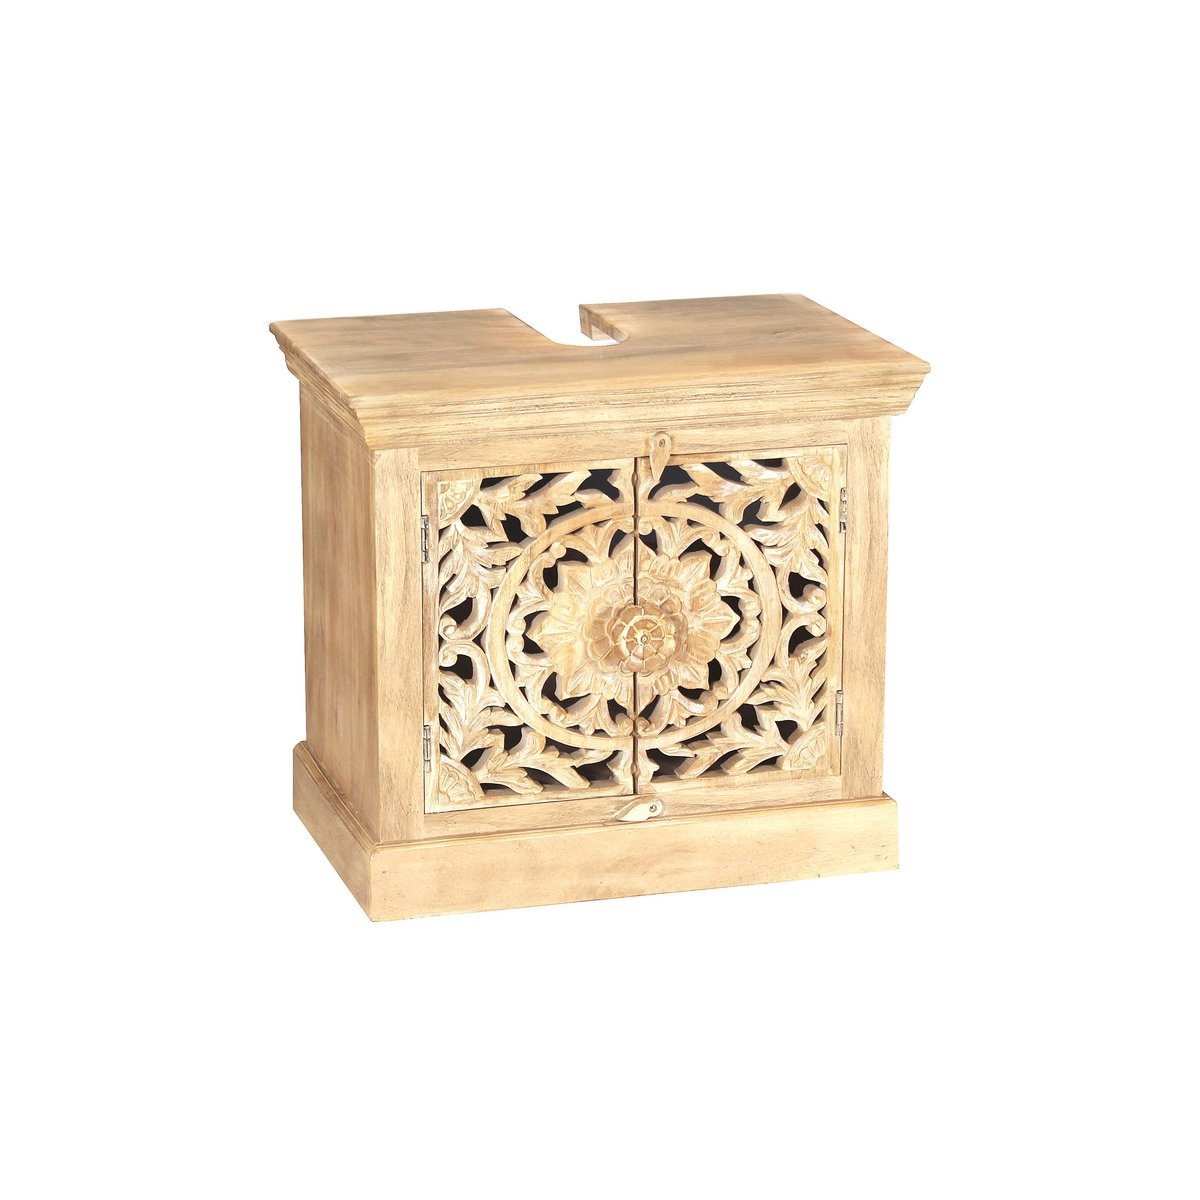
Unterschrank
Holen Sie sich einen Hauch von Exotik in Ihr Badezimmer. Dieser Unterschrank überzeugt mit Charakter und Einzigartigkeit. Angefertigt aus Mangoholz in einem warmen Naturton und mit aufwändigen Schnitzereien verziert, lädt der Stil zum Träumen ein. Die Deckplatte wurde mit der nötigen Aussparung für den Abfluss des Waschbeckens versehen. Im Inneren des Beckenschranks findet sich hinter den 2 Türen genügend Stauraum für Badreiniger, Putzutensilien, WC-Reiniger usw. mit Siphonausschnitt 16x6,5 cm, Schnitzereien an der Front
Brand: SIT Möbel Im- und Export
Category: Furniture > Cabinets & Storage > Vanities > Bathroom Vanities > Topped Vanities